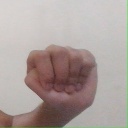
अक्षर: ठ